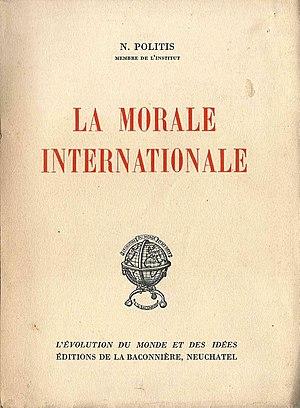
Nicolas Politis (1872-1942)
Nikolaos Sokrates Politis, né à Corfou en 1872 et mort à Cannes le 4 mars 1942, est un diplomate et homme politique grec, proche d'Elefthérios Venizélos.
La Baconnière est une maison d'édition suisse.